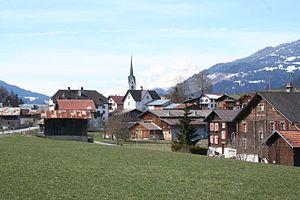
Valendas est une localité et une ancienne commune suisse du canton des Grisons, située dans la région de Surselva.